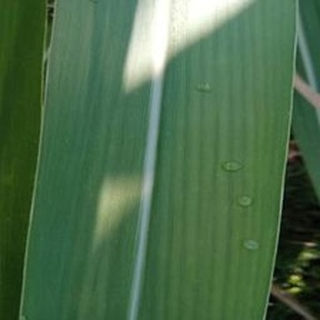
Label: healthy_sugarcane